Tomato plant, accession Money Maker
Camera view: bottom (45 deg); turntable rotation: 210 degrees
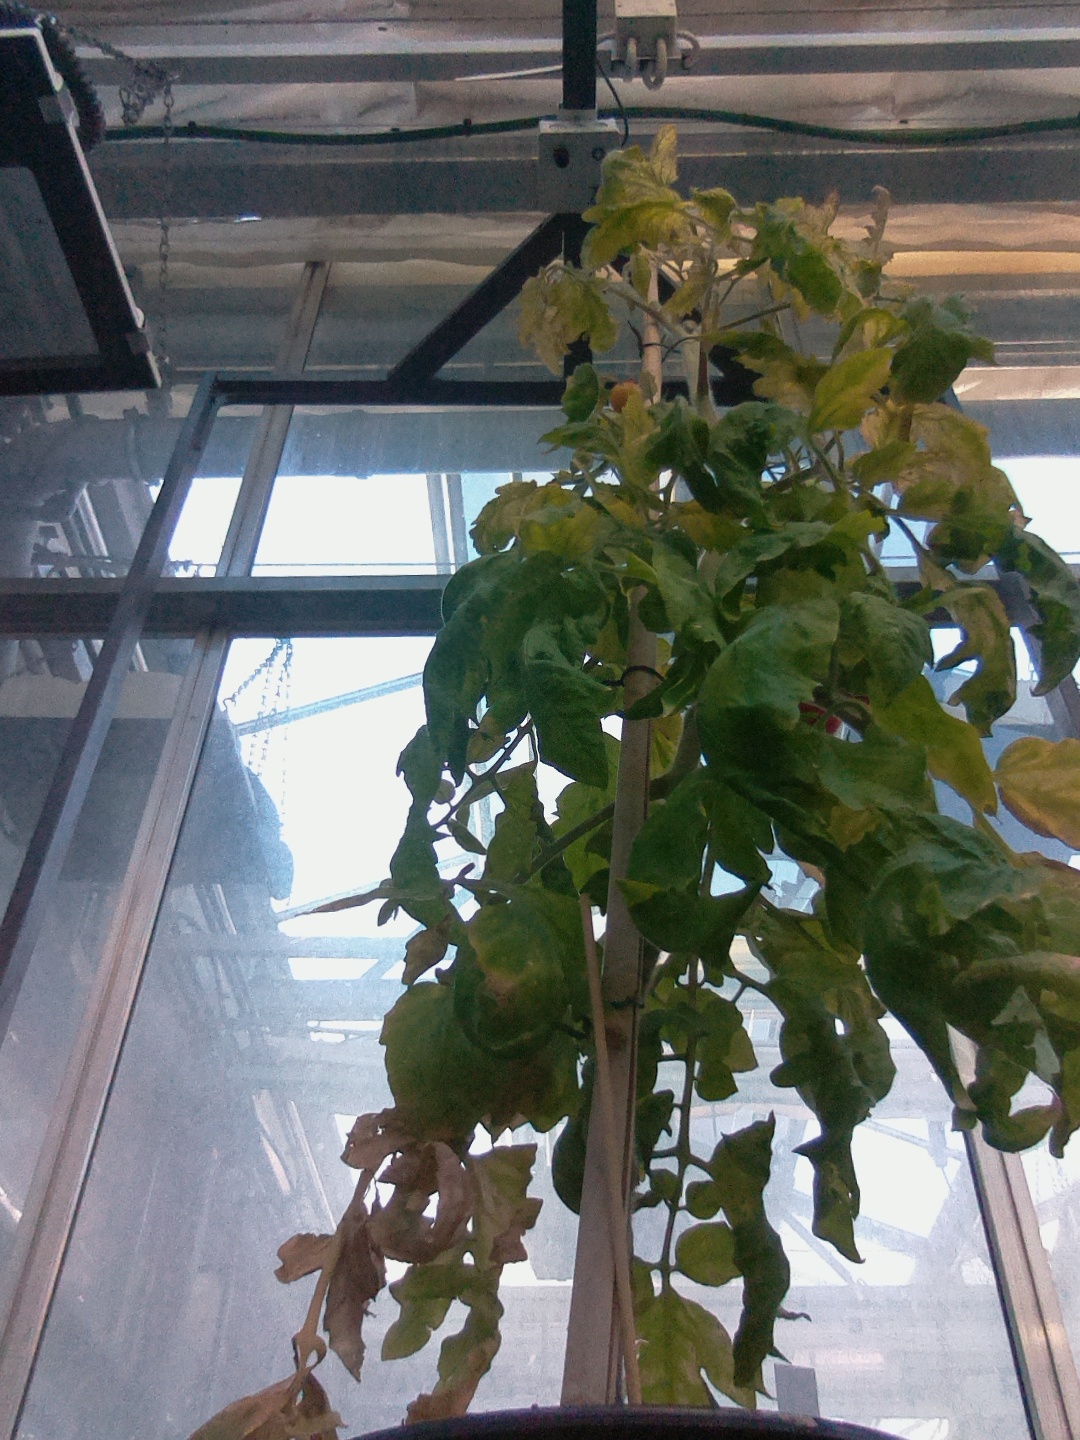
BBCH growth stage 83: 30%-40% of fruits show typical fully ripe color